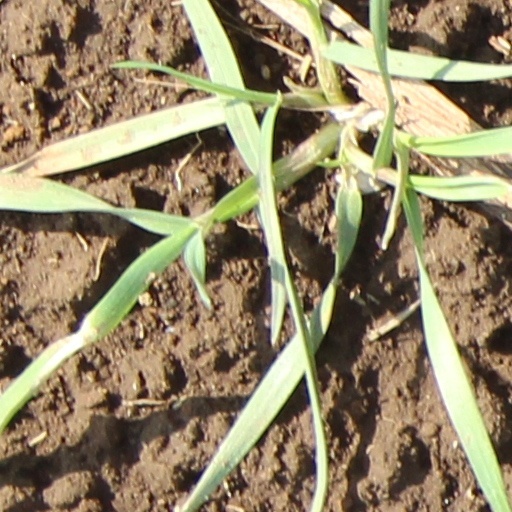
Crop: wheat